Bert Koenders

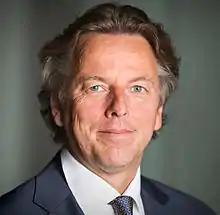
Koenders in 2015

Albert Gerard Koenders (born 28 May 1958) is a Dutch politician of the Labour Party (PvdA) who served as Minister of Foreign Affairs from 2014 to 2017. He is currently a professor at Leiden University and a special envoy of the World Bank. He is also chair of the Dutch Advisory Council on International Affairs, a member of the board of trustees of the International Crisis Group and a commissioner of the International Commission on Missing Persons.